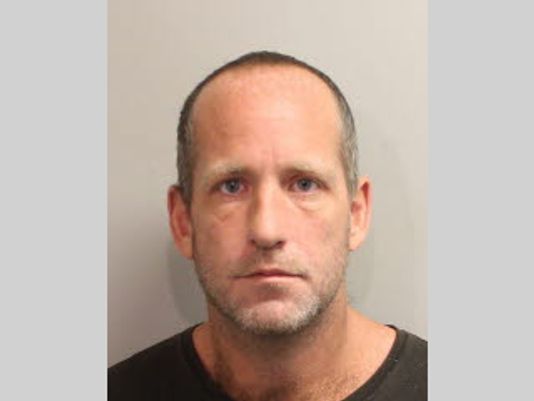
Gender: men